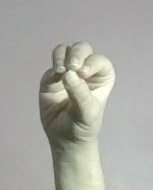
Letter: ha